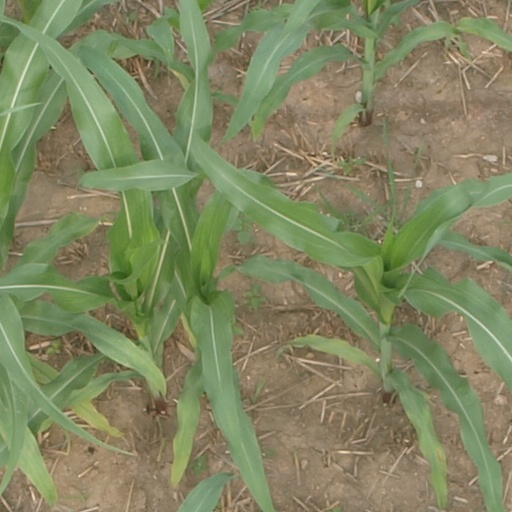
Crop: maize; corn